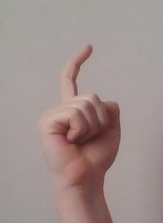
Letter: ra